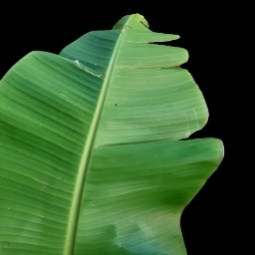
Label: Healthy